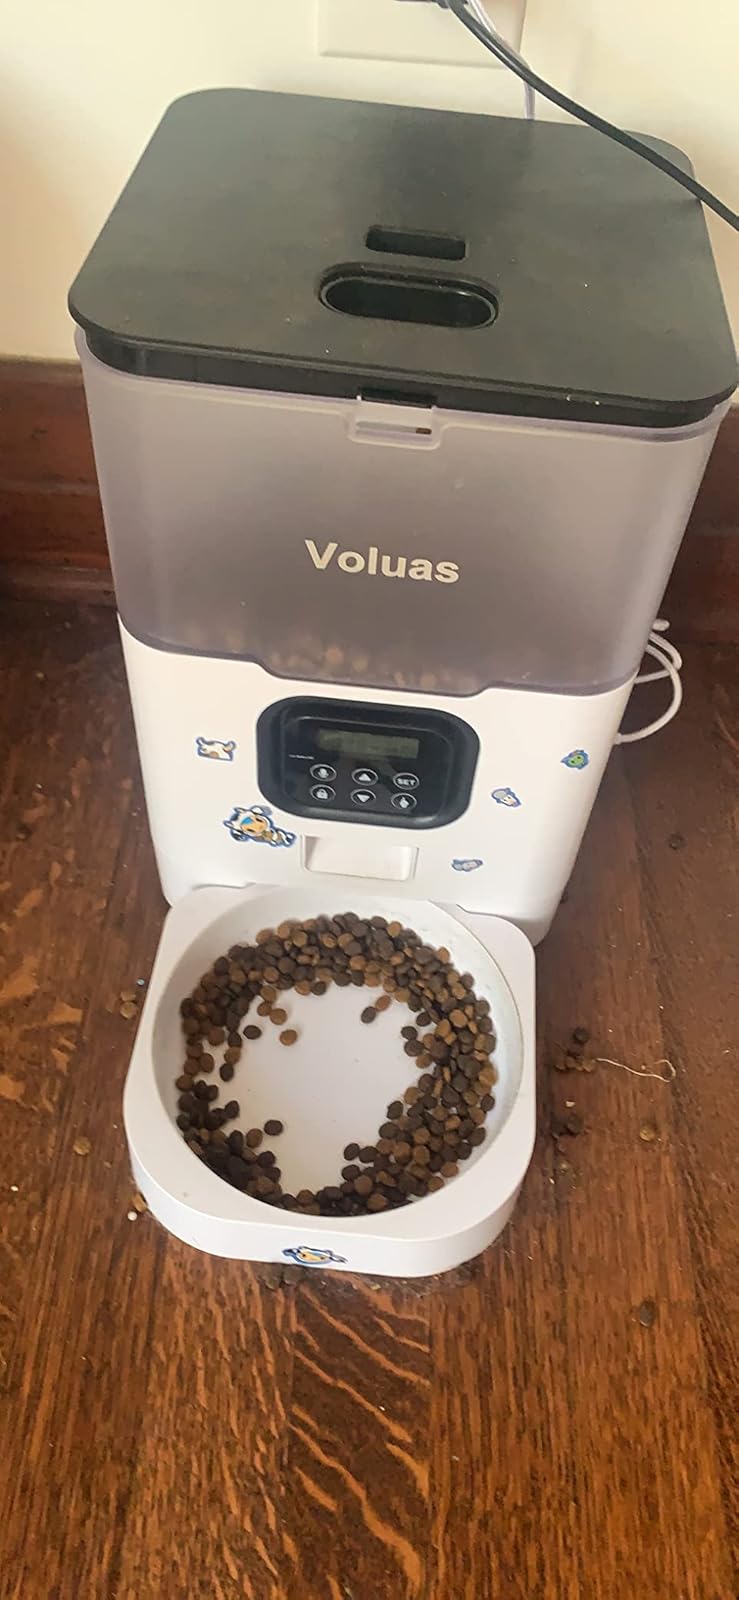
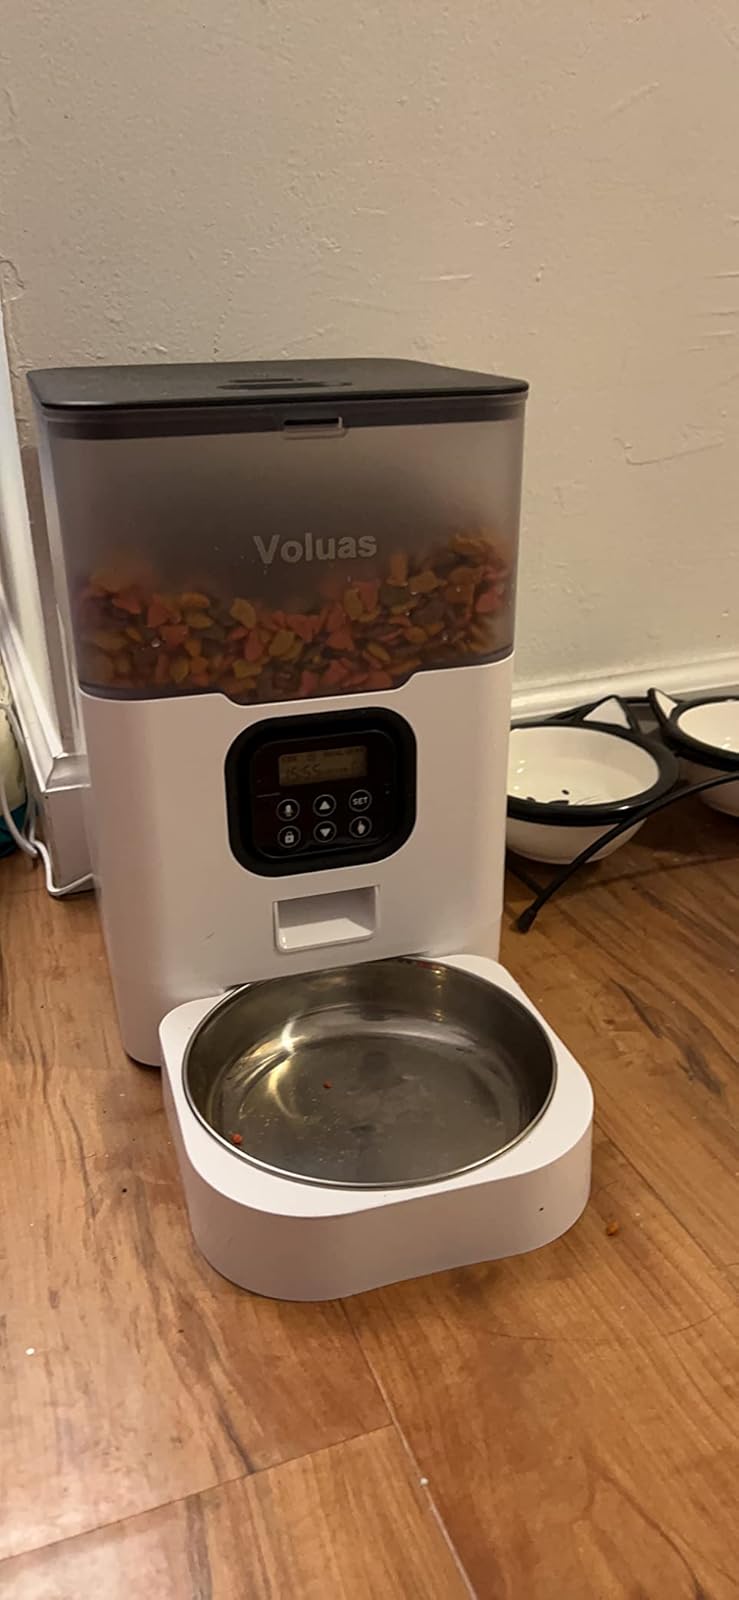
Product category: items_feeder
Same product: yes